Savona, British Columbia

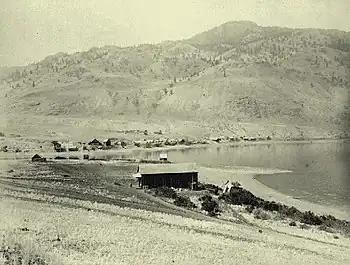
South shore warehouse in foreground and north shore settlement in background, Savona, c.1885

The settlement grew adjacent to the HBC post. In 1867, the post office opened. Named Savona's Ferry, the place was a postage zone boundary. When the Colony of British Columbia changed from sterling to decimal currency in 1867, the postage rate to this boundary